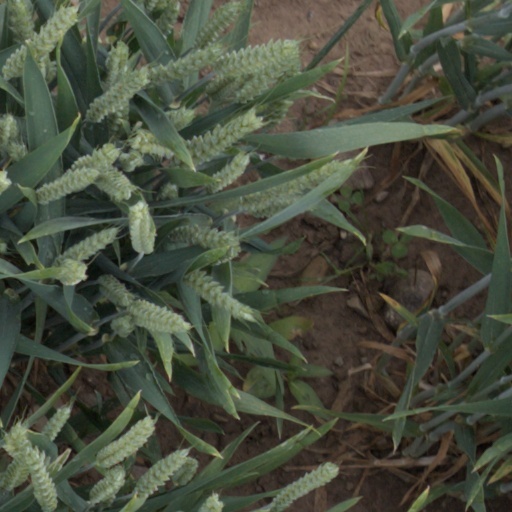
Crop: wheat